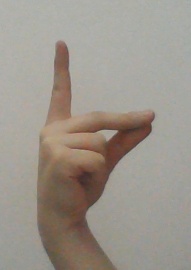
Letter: ta